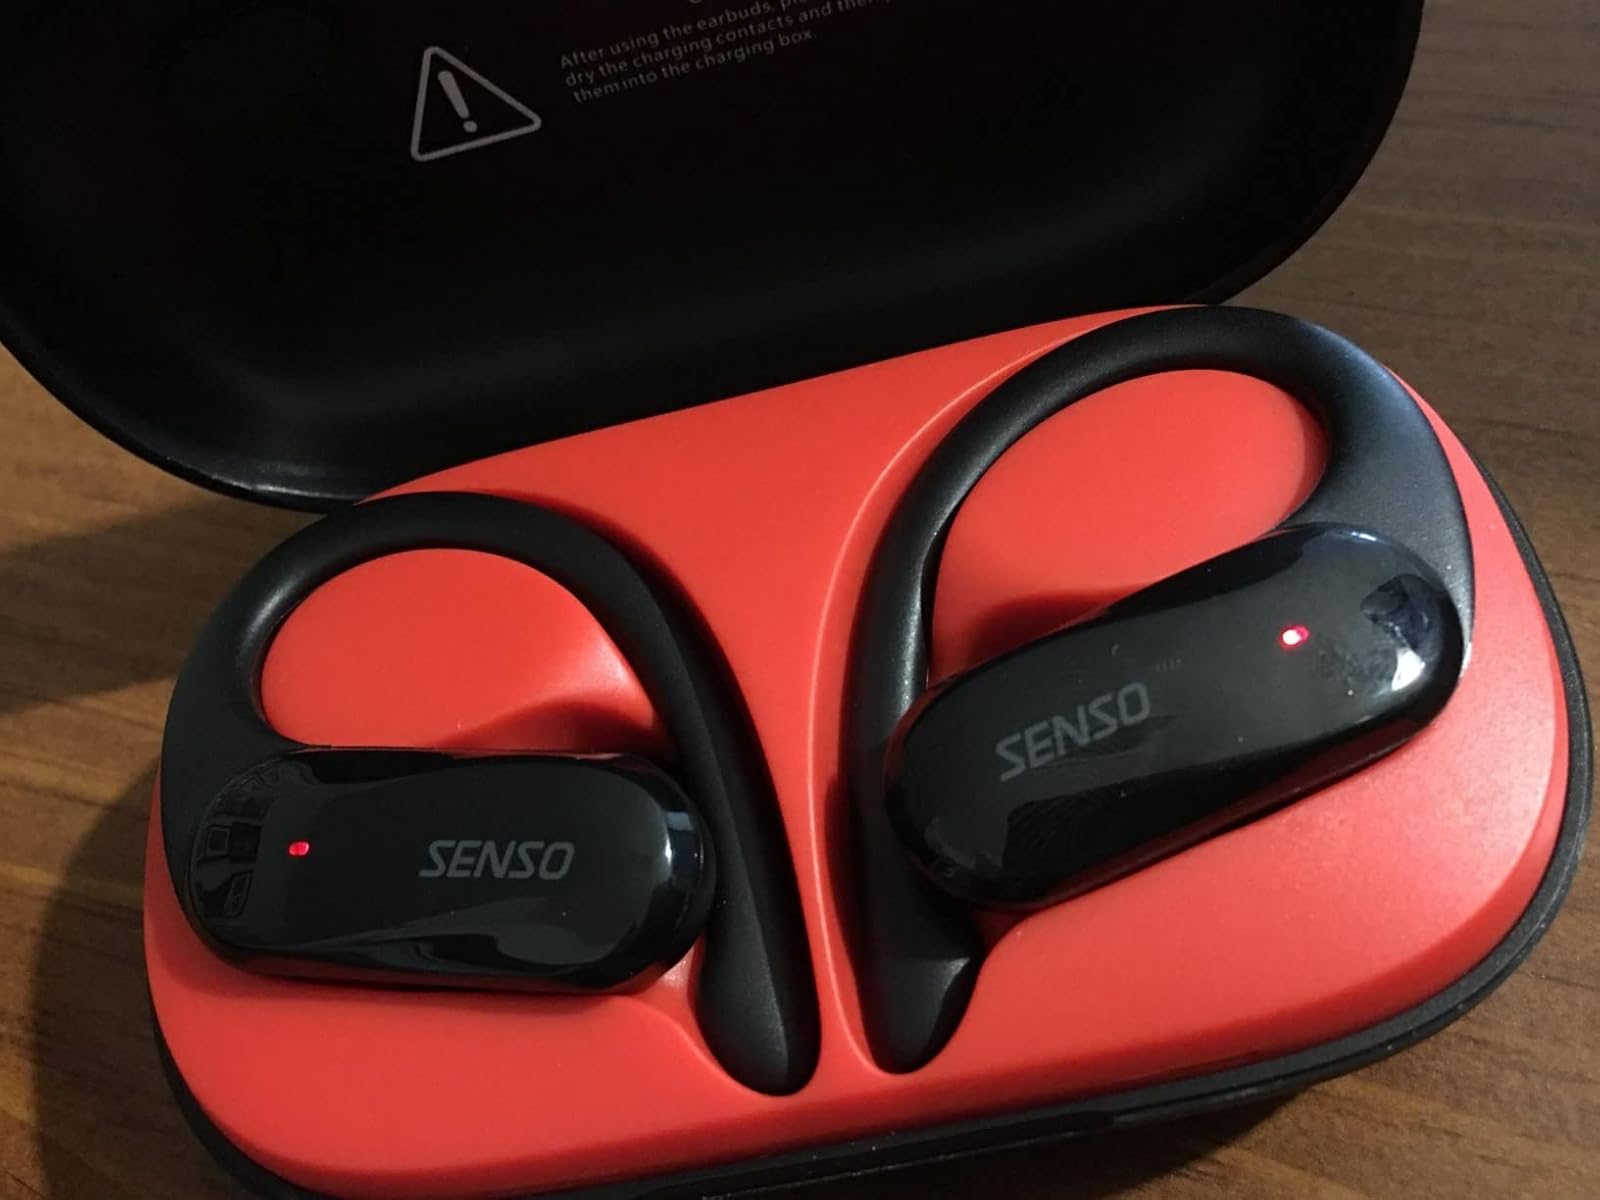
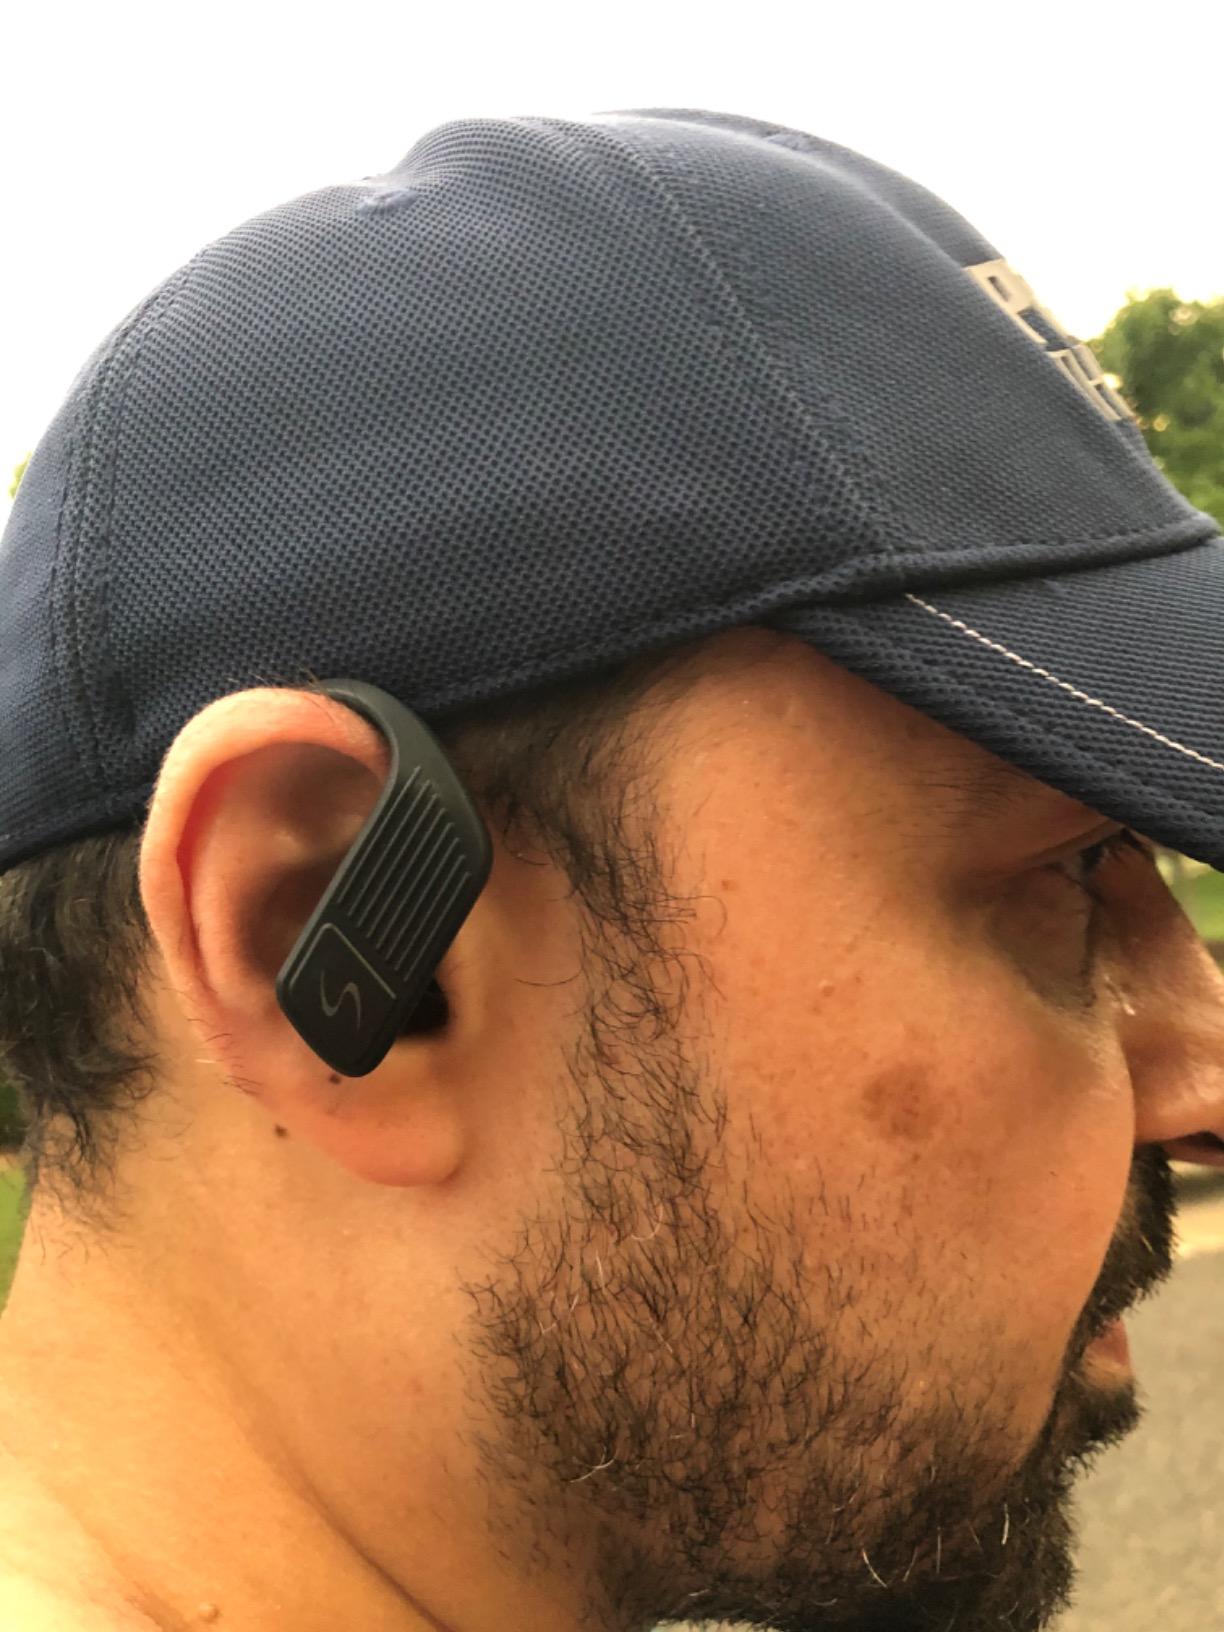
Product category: earbuds
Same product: no